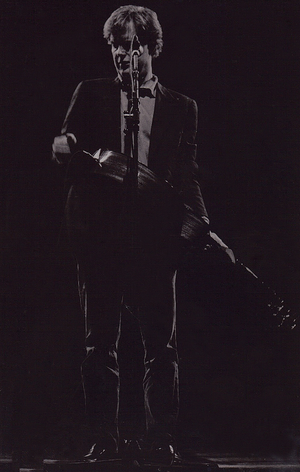
Leo Kottke joue en concert au Printemps de Bourges en 1992
"Leo Kottke, né le 11 septembre 1945 à Athens dans l'État de Géorgie, États-Unis d'Amérique, est un guitariste acoustique. Il utilise des techniques de fingerpicking, s'inspirant de genre musicaux comme le blues, le jazz, et la musique folk, avec ses rythmes syncopés et les sons polyphoniques qu'il arrive à produire avec ses guitares signature six et douze cordes. Il se servira très souvent de l'accordage en open tuning. Marcel Dadi lui consacrera un morceau dans dadis 2 portant le titre ""Song for Leo"" expliquant dans les tablatures jointes au vinyl comment s'accorder et jouer dans le style de Leo. Leo Kottke a réussi à surmonter une série d'obstacles personnels comme la perte partielle de l'audition et une fin de carrière prématurée liée à une tendinite aigüe de la main droite.